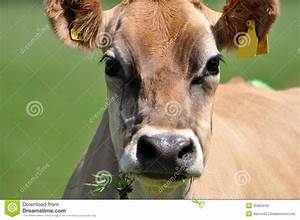
Label: mucca